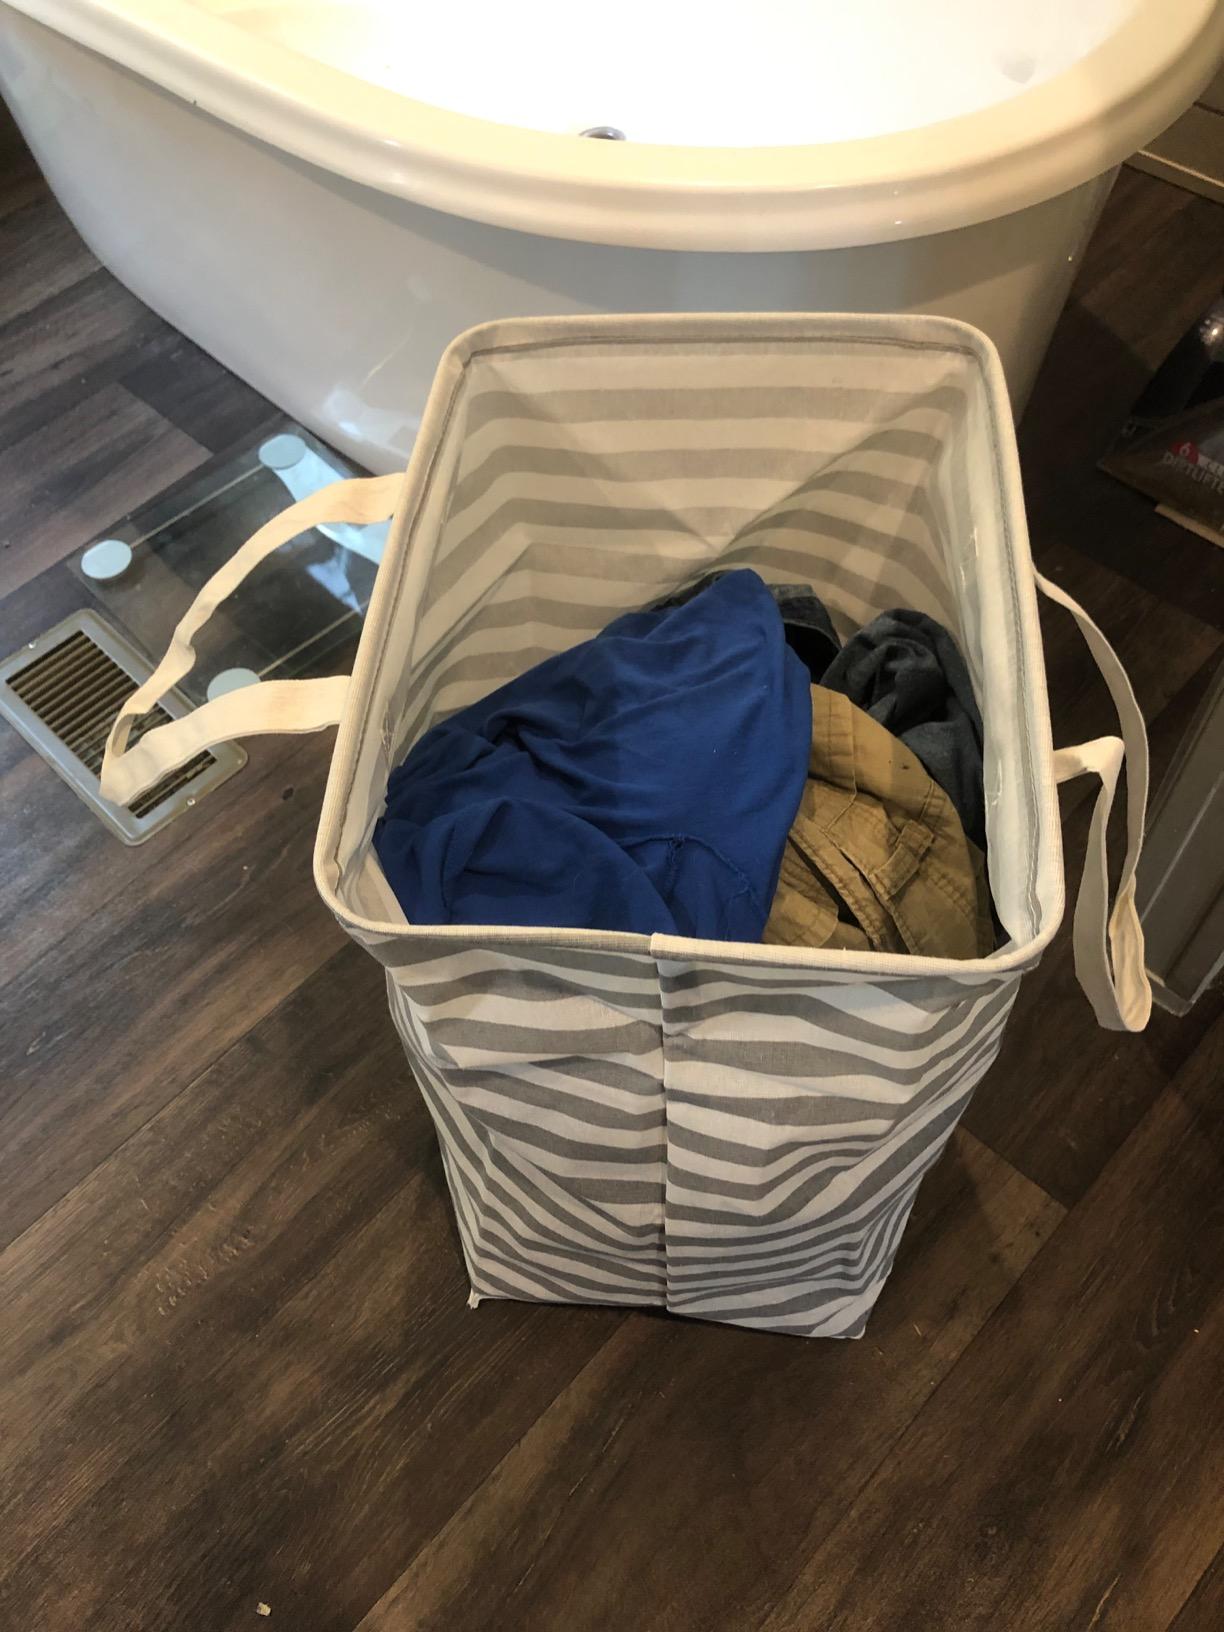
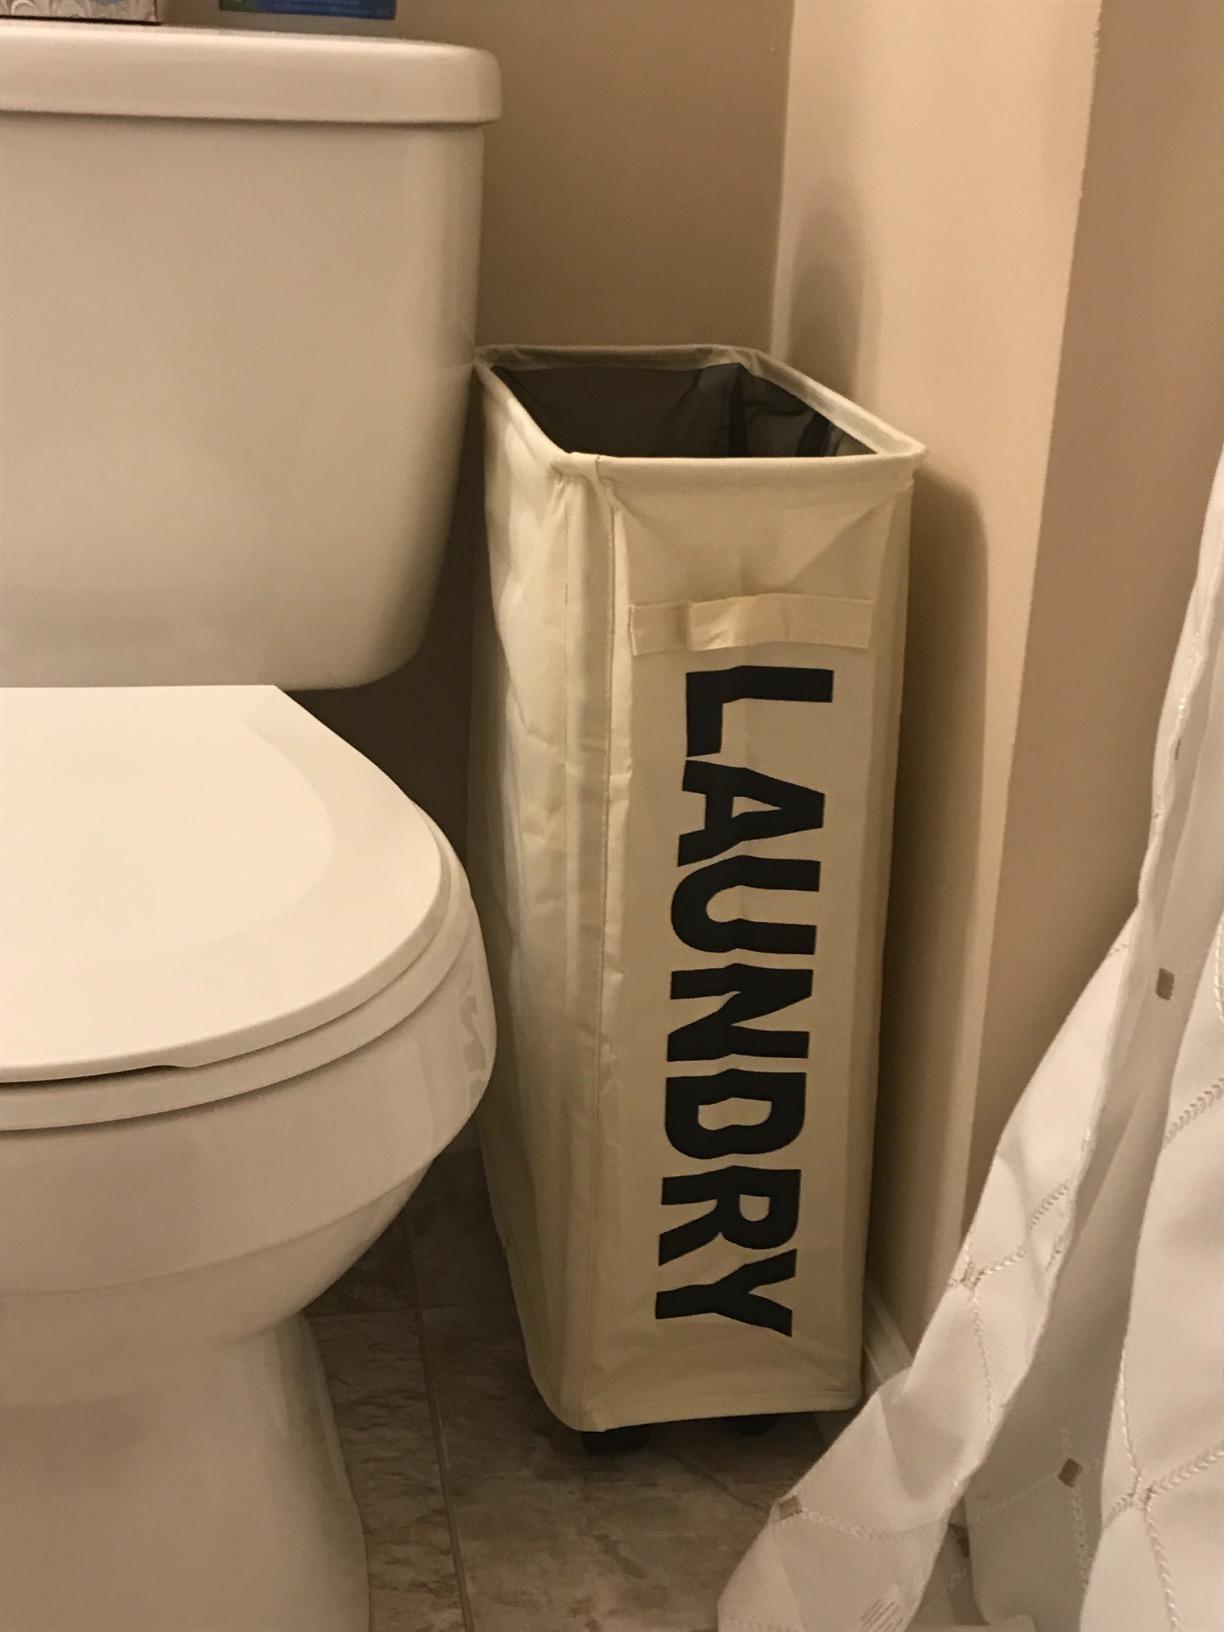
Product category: items_hamper
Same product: no